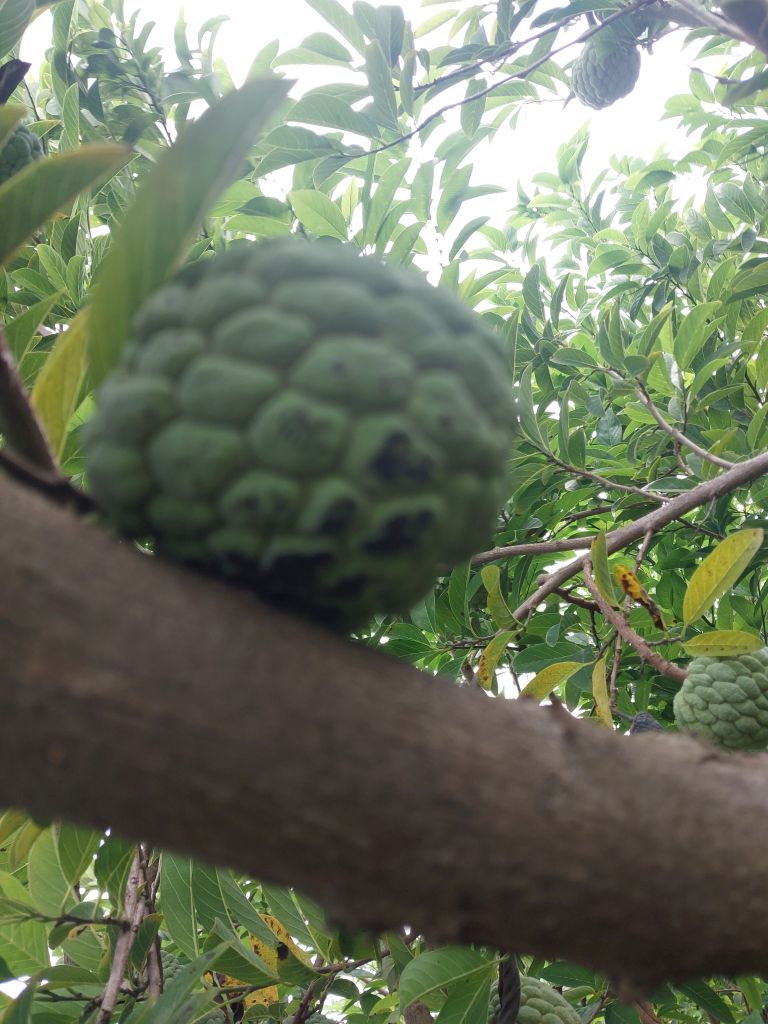
Disease label: Blank Canker